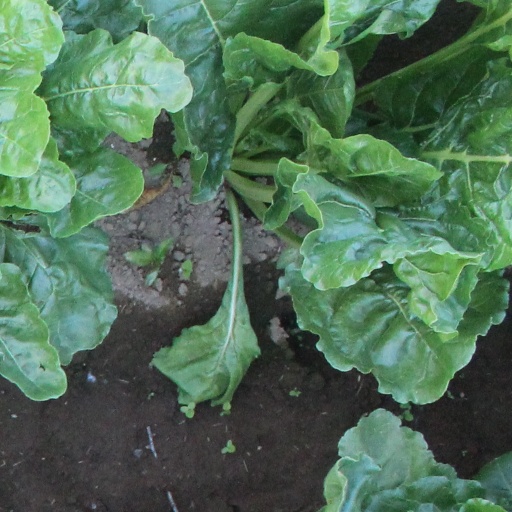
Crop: sugar beet